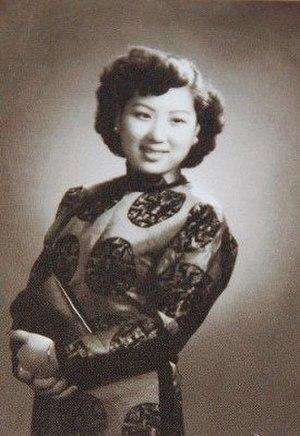
Wu Yingyin, aussi appelée Woo Ing-ing, est une chanteuse chinoise active principalement dans les années 1940. Elle est l'une des « Sept grandes étoiles de la chanson ». Elle continue d'enregistrer et de chanter jusque dans les années 2000.